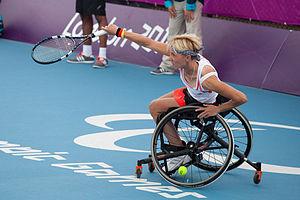
Sabine Ellerbrock, née le 1ᵉʳ novembre 1975 à Bielefeld, est une joueuse allemande de tennis en fauteuil roulant.